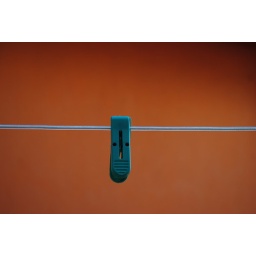
A clothesline clip on the roof against the neighbor's wall